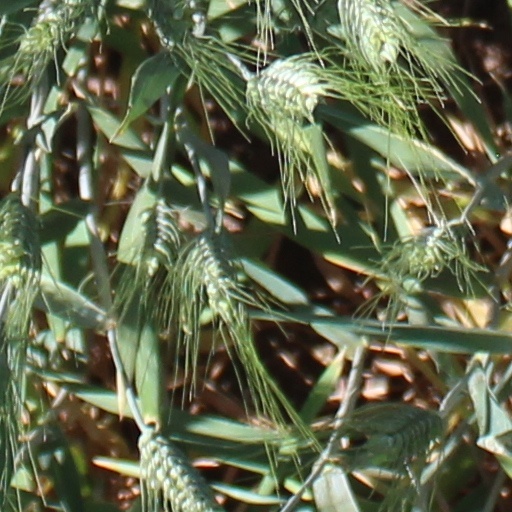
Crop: wheat